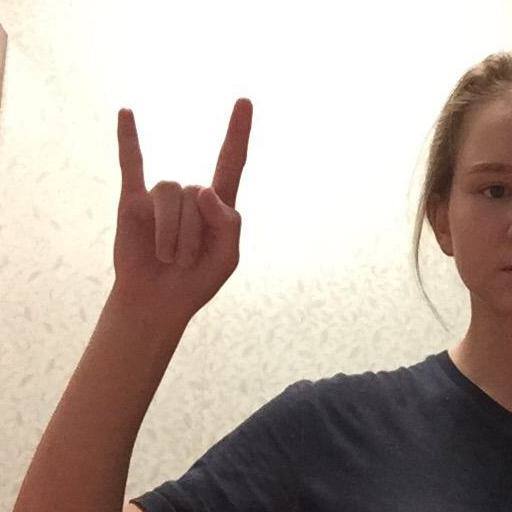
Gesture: rock